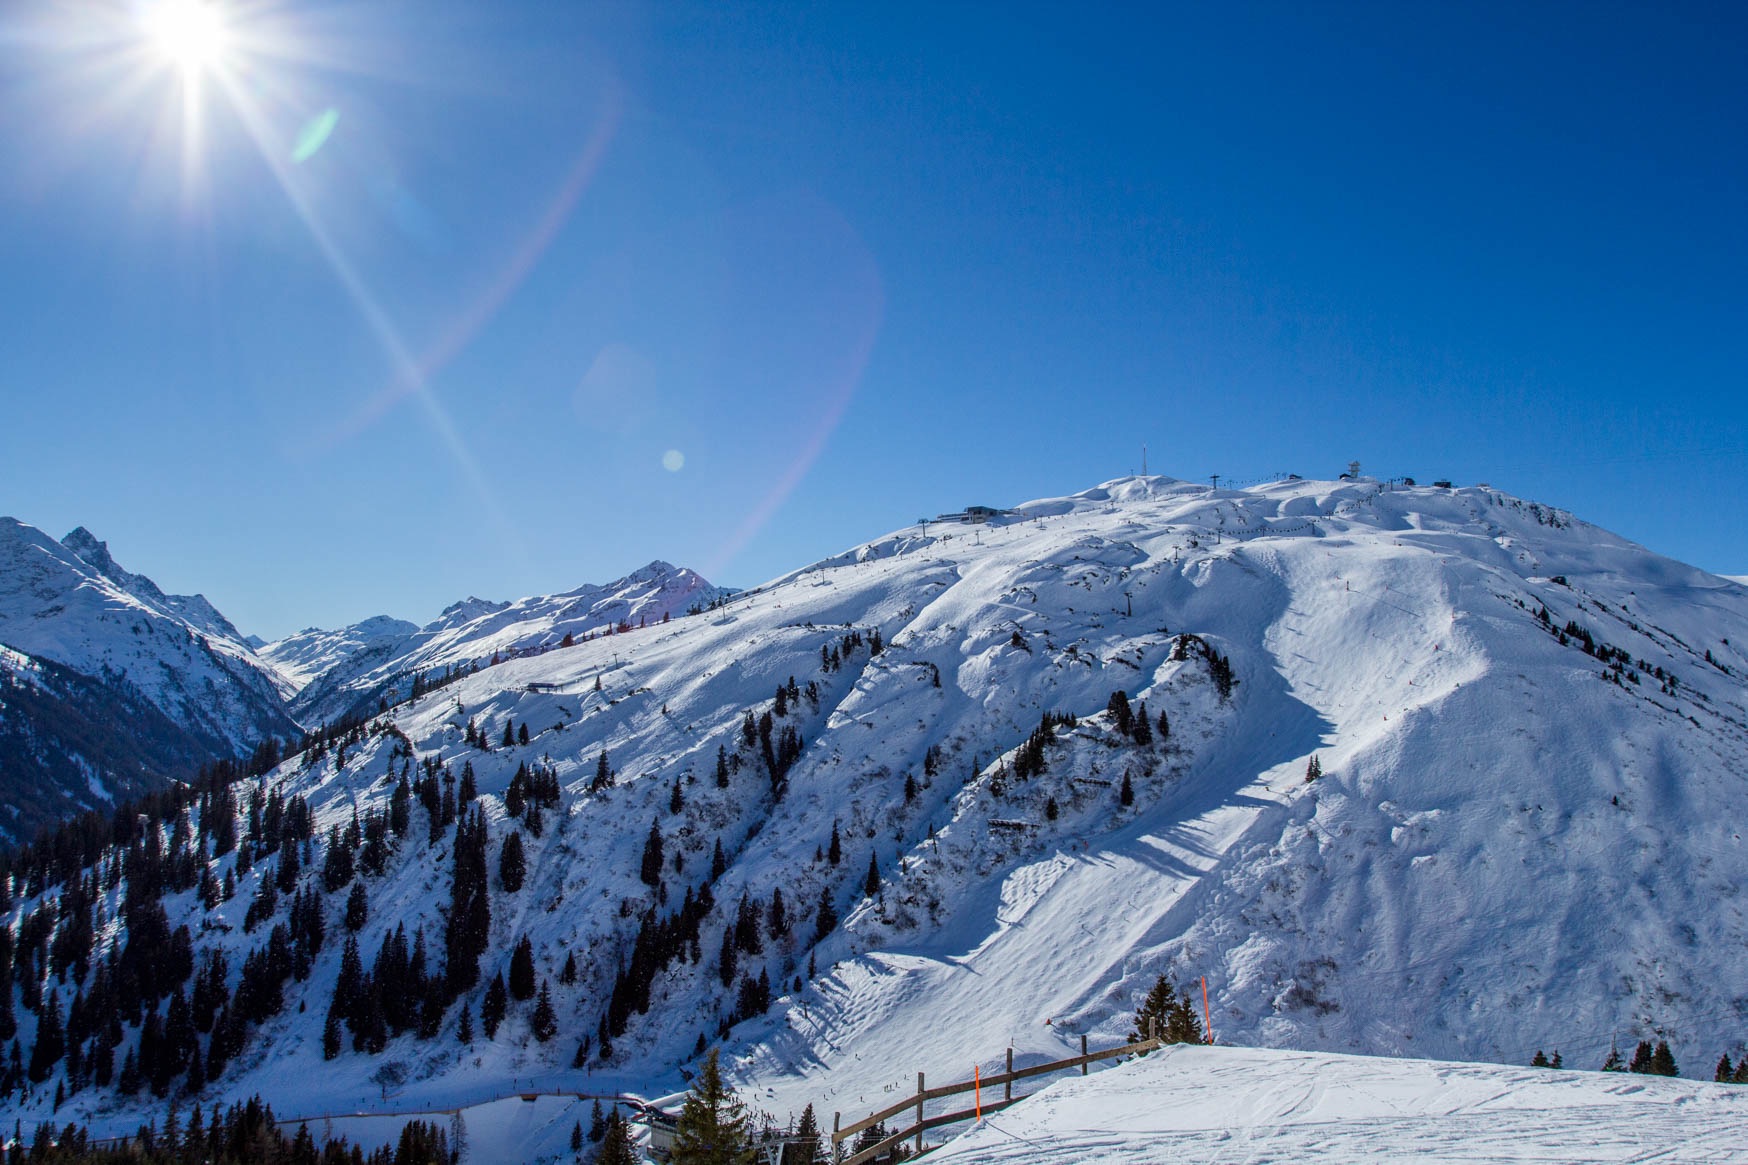
mountain, snow, winter, mountain range, weather, season, ridge, winter sport, alps, plateau, cirque, piste, landform, ski touring, ski mountaineering, geographical feature, mountainous landforms, geological phenomenon